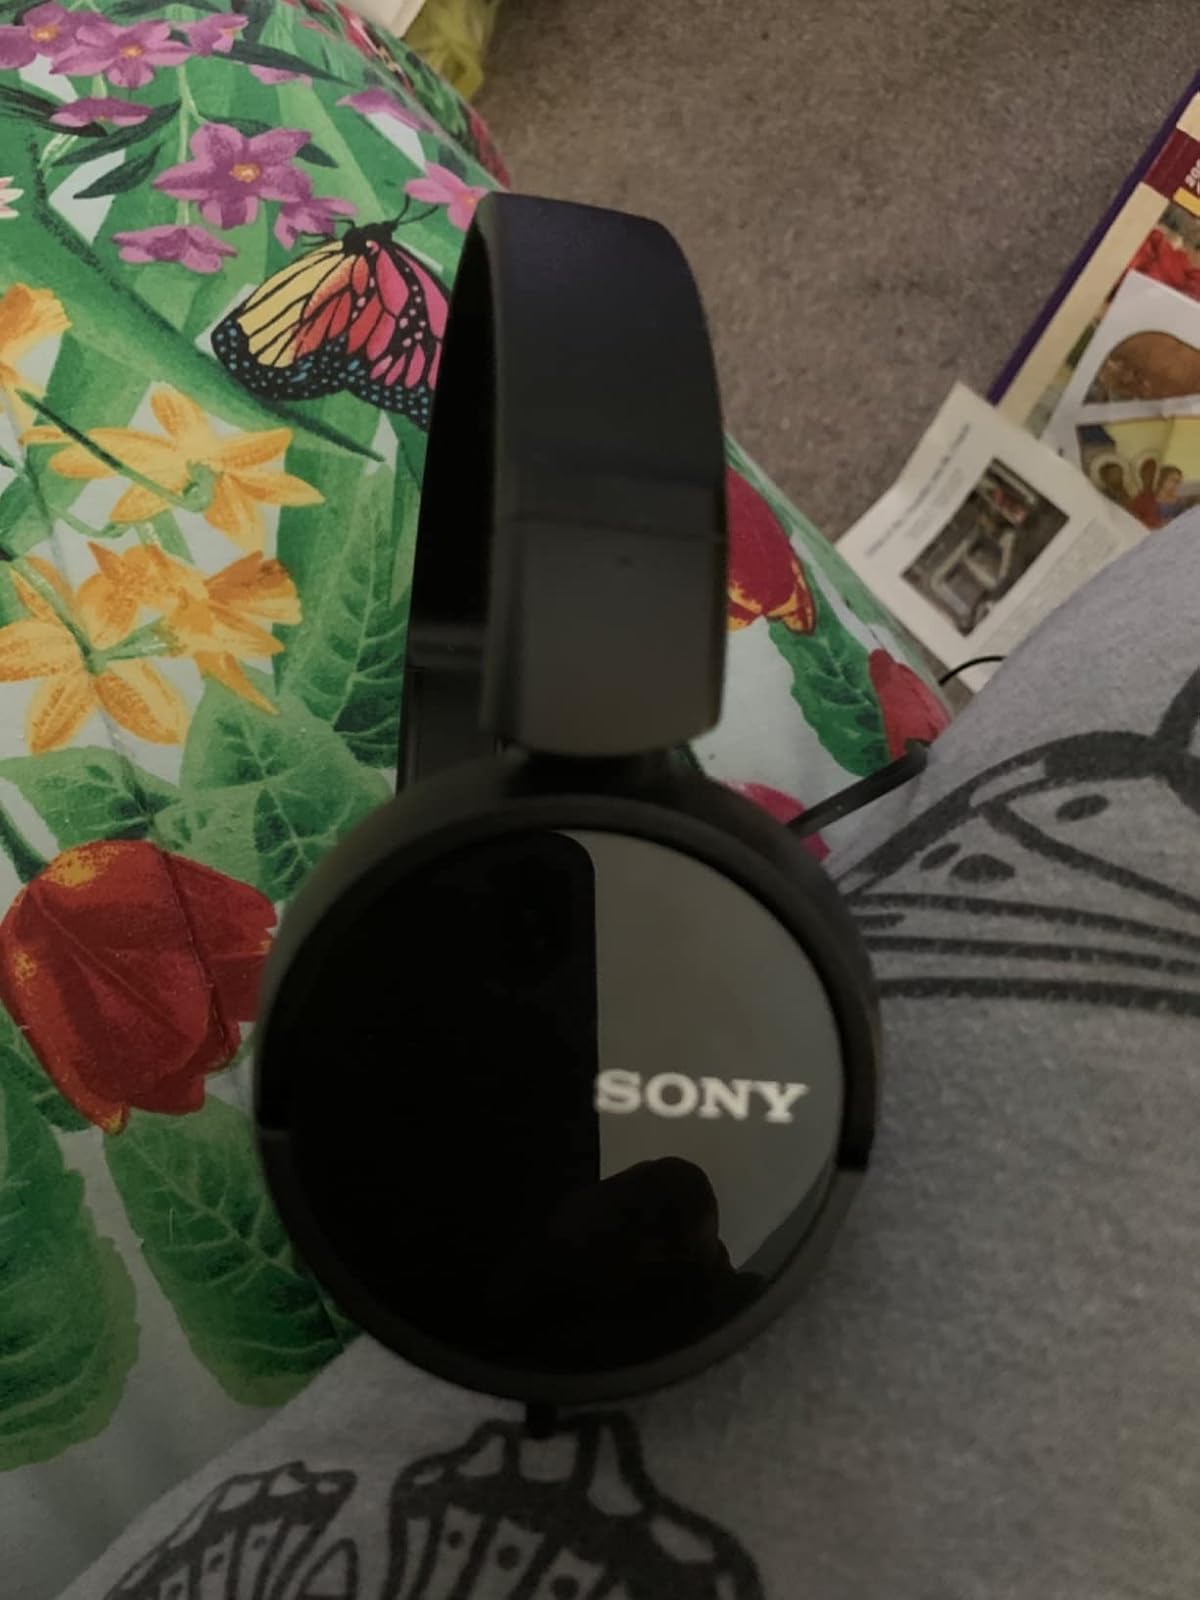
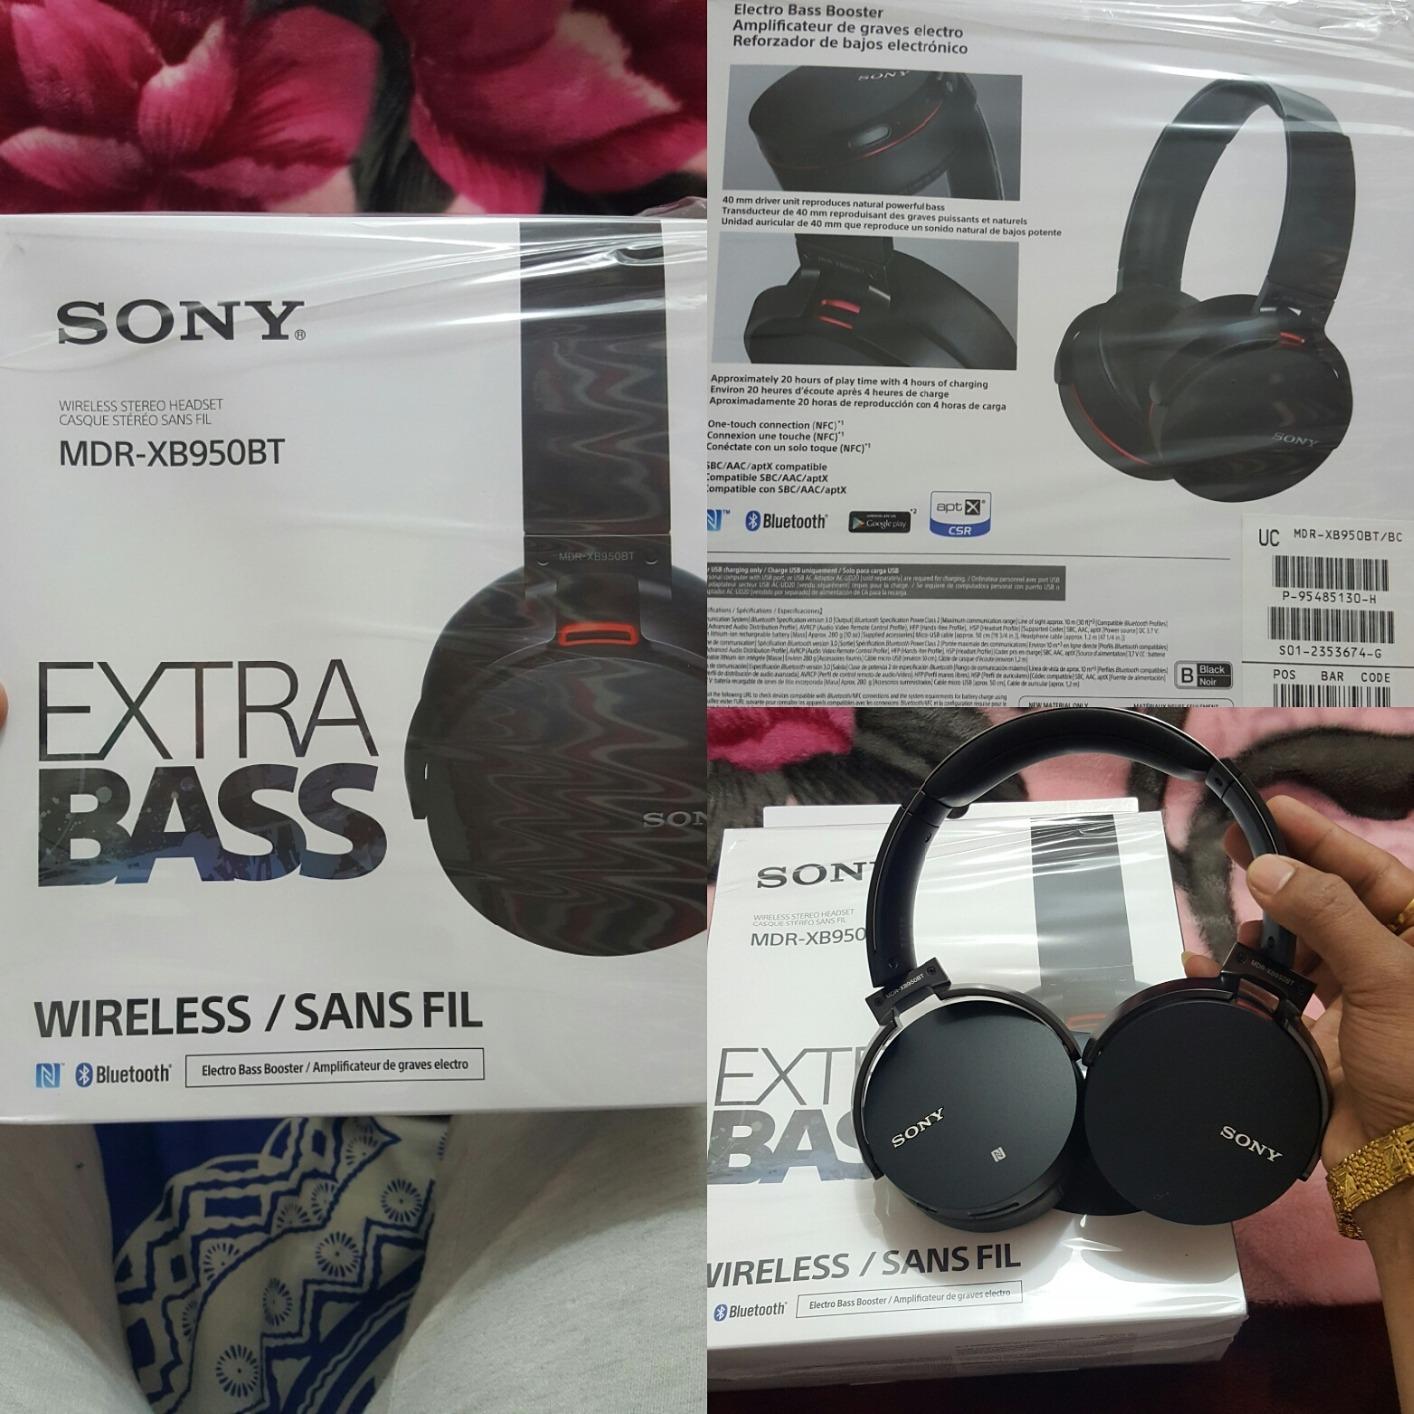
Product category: headphones
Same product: no